Yellow-wattled lapwing

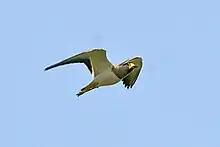
Yellow-wattled Lapwing in flight

These are conspicuous and unmistakable birds found in dry stony and open grassland or scrub habitats. They are medium-sized pale brown waders with a black crown which is separated from the brown on the neck by a narrow white band and large yellow facial wattles. The chin and throat are black and the brown neck and upper breast is separated from the white belly by a narrow blackish line. The tail has a subterminal black band which does not extend into the outer tail-feathers. There is a white wingbar on the inner half of the wing. The bill is yellow at the base. They have tiny yellow carpal spurs. The crown feathers can be raised slightly in displays. They are mostly sedentary but populations make long-distance movements in response to the monsoons. They are occasional visitors to the Kathmandu valley in Nepal and a vagrant was seen in Malaysia.